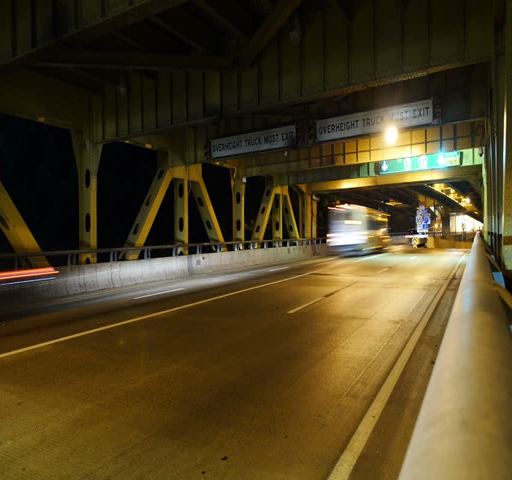
a dramatic time lapse shot of traffic traveling over tied arch bridge